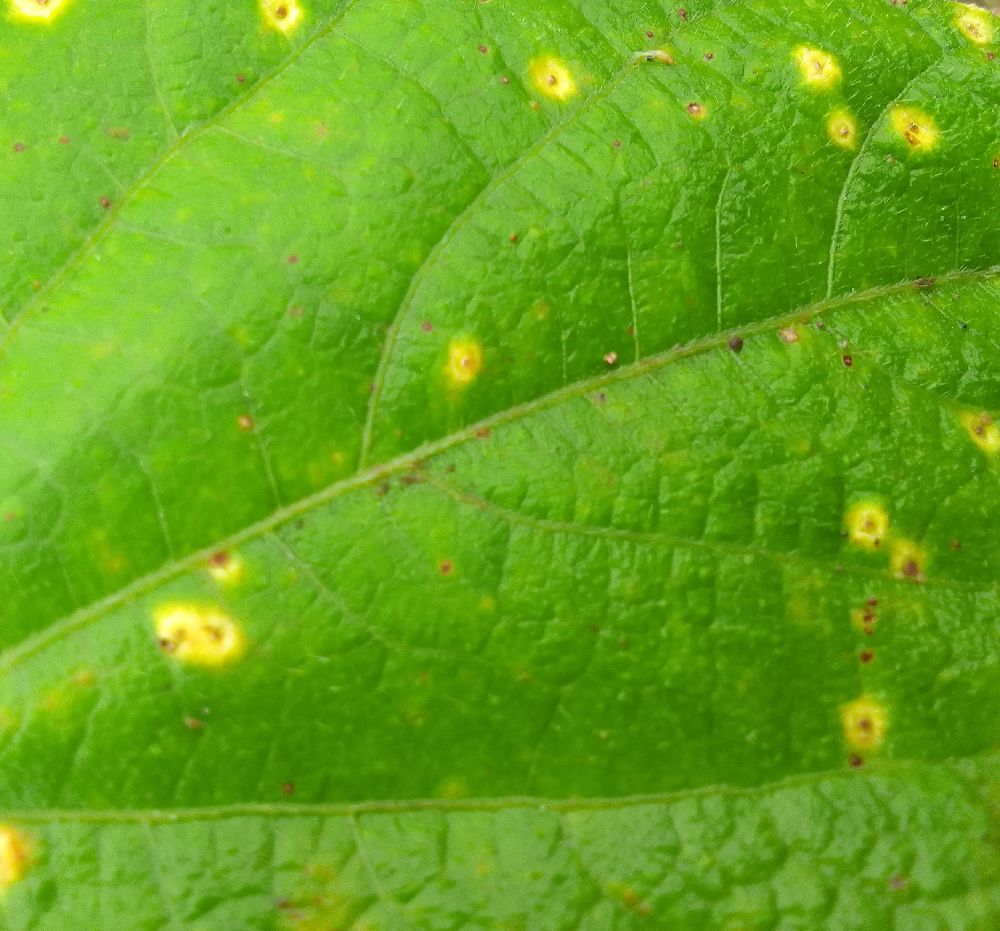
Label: rust